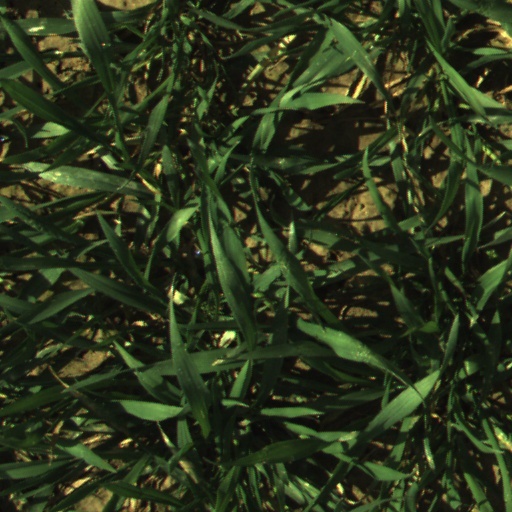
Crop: wheat